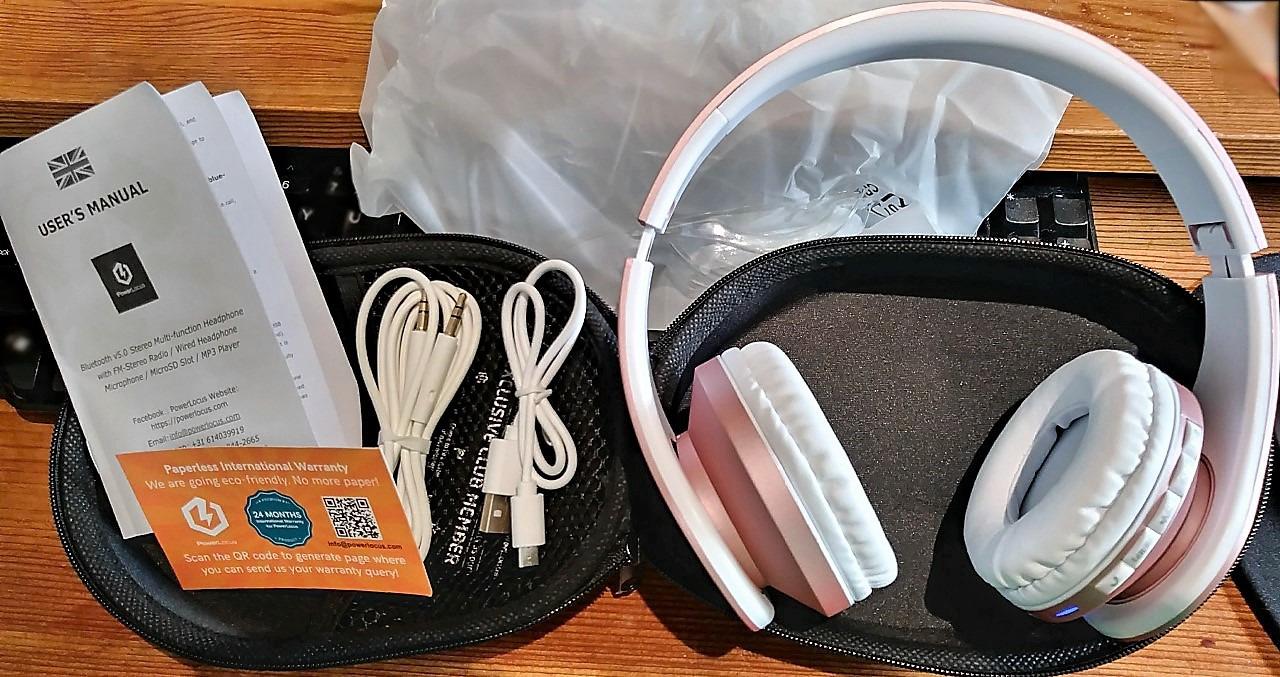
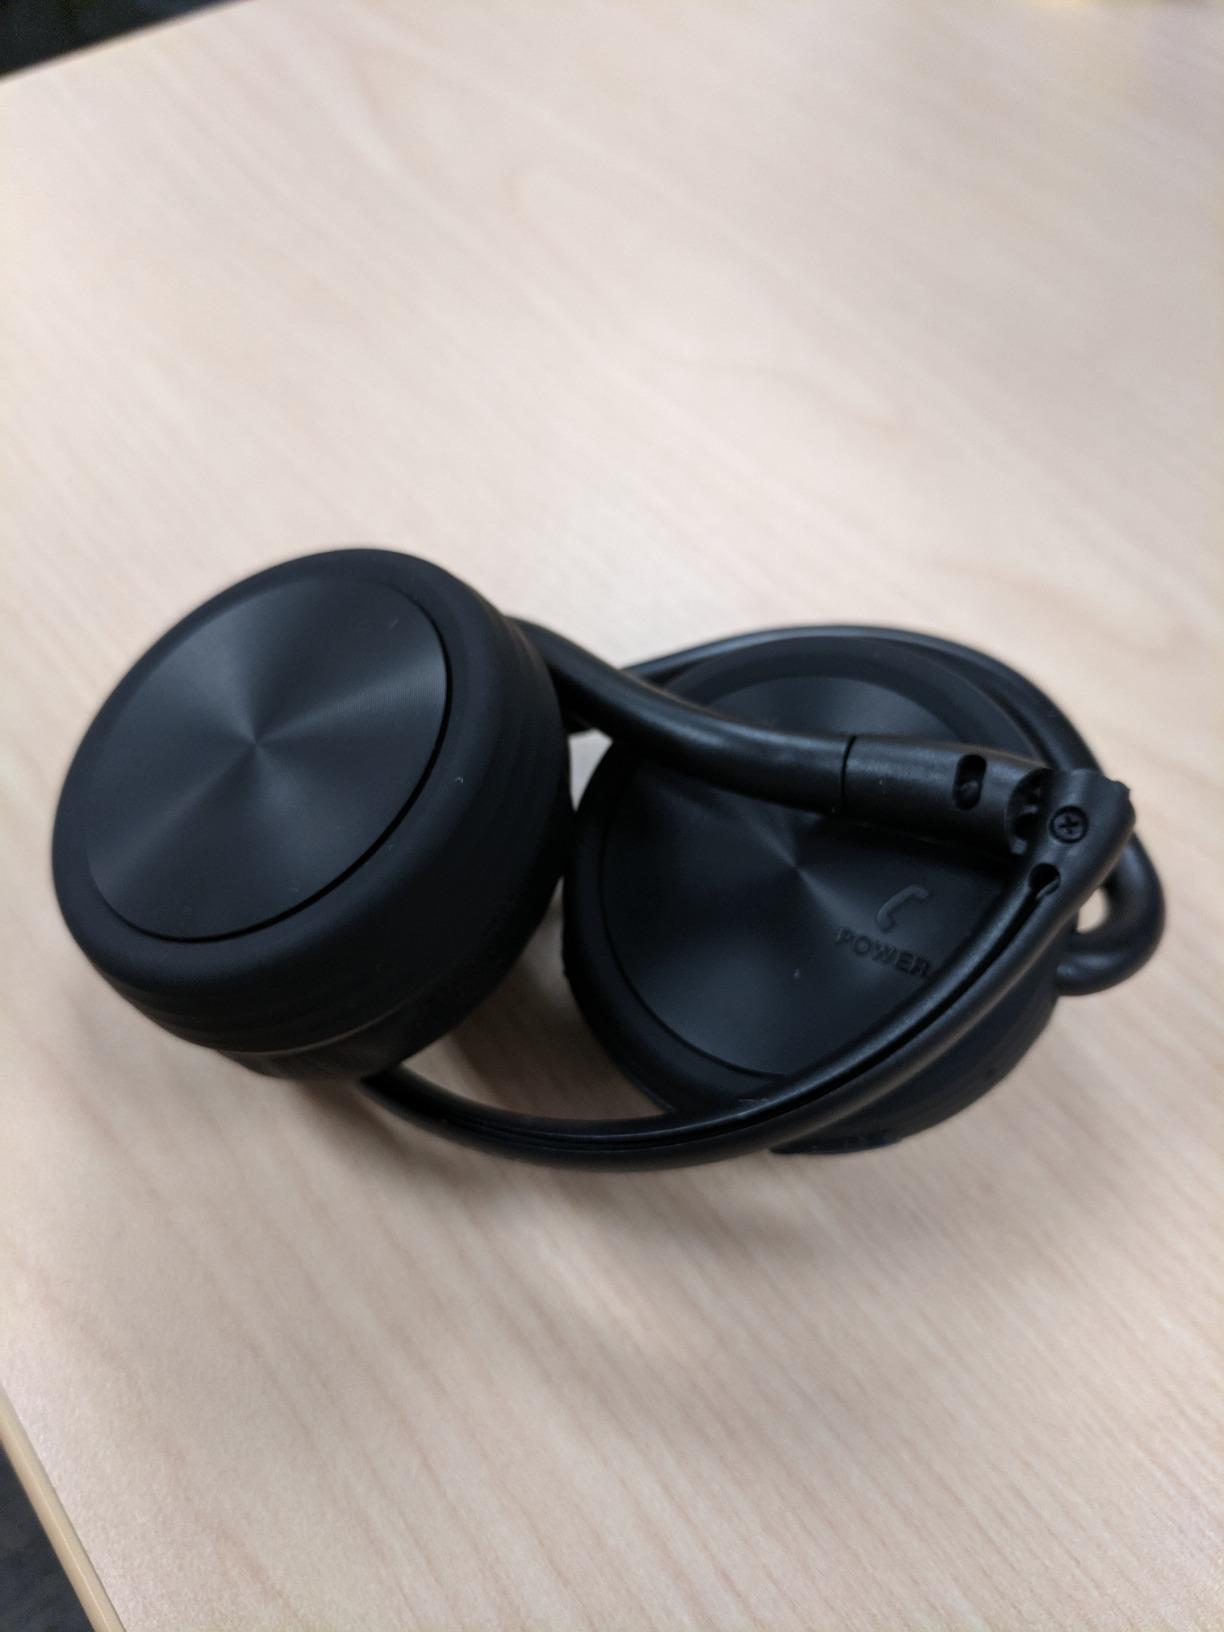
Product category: headphones
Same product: no